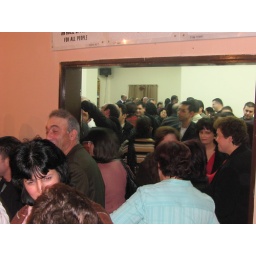
Dedication of new church building in EilabounDedication of new church building in EilabounDedication of new church building in Eilaboun